Hekimoğlu

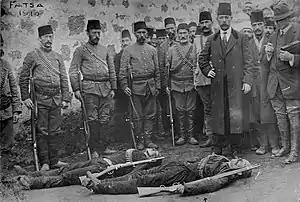
Authorities and a journalist from the United States posing with the bodies of Hekimoğlu and friend Alan Osman after their death in a shootout with arresting officers. Hekimoğlu's body is on the right.

Hekimoğlu İbrahim (died 26 April 1913), known by his epithet Hekimoğlu ("son of a physician" in Turkish), was a Turkish outlaw and a folk hero. He was born in Fatsa, Ordu, Ottoman Empire (today's Blacksea region in Turkey)